Serbian Orthodox Church

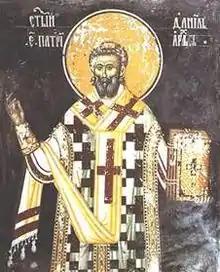
Serbian Patriarch Danilo III, fresco from the Patriarchal Monastery of Peć

In 1229/1233, Saint Sava went on a pilgrimage to Palestine and in Jerusalem he met with Patriarch Athanasios II. Saint Sava saw Bethlehem where Jesus was born, the Jordan River where Christ was baptized, and the Great Lavra of Saint Sabbas the Sanctified (Mar Saba monastery). Sava asked Athanasios II, his host, and the Great Lavra fraternity, led by hegoumenos Nicolas, if he could purchase two monasteries in the Holy Land. His request was accepted and he was offered the monasteries of Saint John the Theologian on Mount Sion and St. George's Monastery at Akona, both to be inhabited by Serbian monks. The icon Trojerucica (Three-handed Theotokos), a gift to the Great Lavra from St. John Damascene, was given to Saint Sava and he, in turn, bequeathed it to Hilandar.